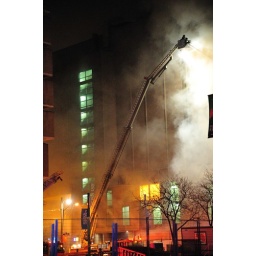
Tower 333 attacking from the north as Aerial 312 sets up for water tower ops in a small lane.